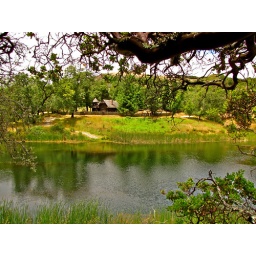
Old wooden building near Phoenix Lake